Jim Salicrup

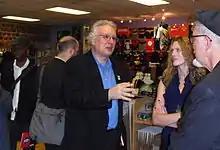
Salicrup at a book signing for Dean Haspiel at Midtown Comics Grand Central in Manhattan, September 15, 2010

The name "Salicrup" was used as a unit of measuring time in DC Comics' "R.E.B.E.L.S." issue #8, November 2009.